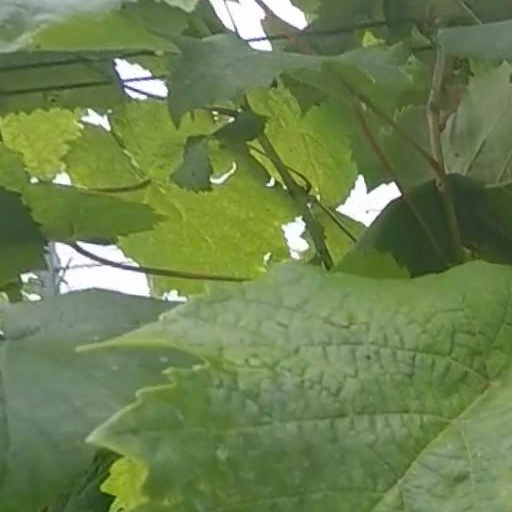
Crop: grape